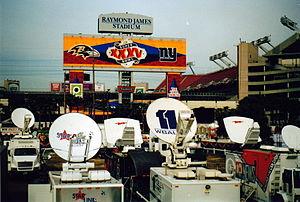
Le Super Bowl [ˈsupɚ boʊl] est la finale du championnat organisé par la National Football League, ligue américaine de football américain. Conclusion des séries éliminatoires, il oppose les vainqueurs des deux conférences de la ligue, l'American Football Conference et la National Football Conference. Le match clôt une saison d'environ cinq mois, allant de septembre à février.